Bobruysk offensive

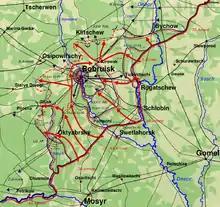
Development of the Bobruysk operation during soviet offensive Operation Bagration from June 24, 1944, 4:00 AM to June 27, 1944, 9:00 PM

The Bobruysk offensive was part of the Belorussian strategic offensive of the Red Army in summer 1944, commonly known as Operation Bagration. In less than a week in late June 1944, the Soviet 3rd Army broke through in the north of the sector, trapping the German XXXV Corps against the Berezina. The 65th Army then broke through the XXXXI "Panzer" Corps to the south; by 27 June, the two German corps were encircled in a pocket east of Bobruysk under constant aerial bombardment.